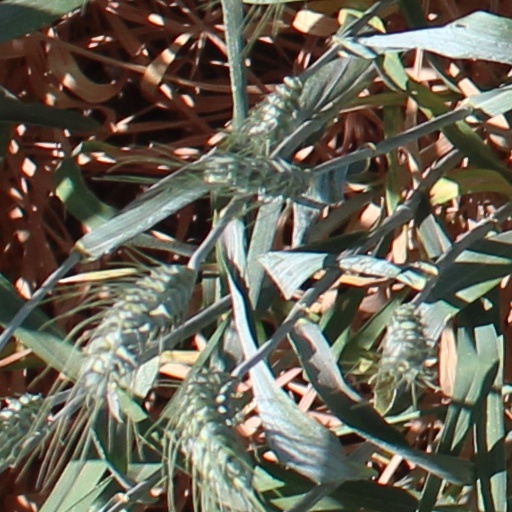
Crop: wheat